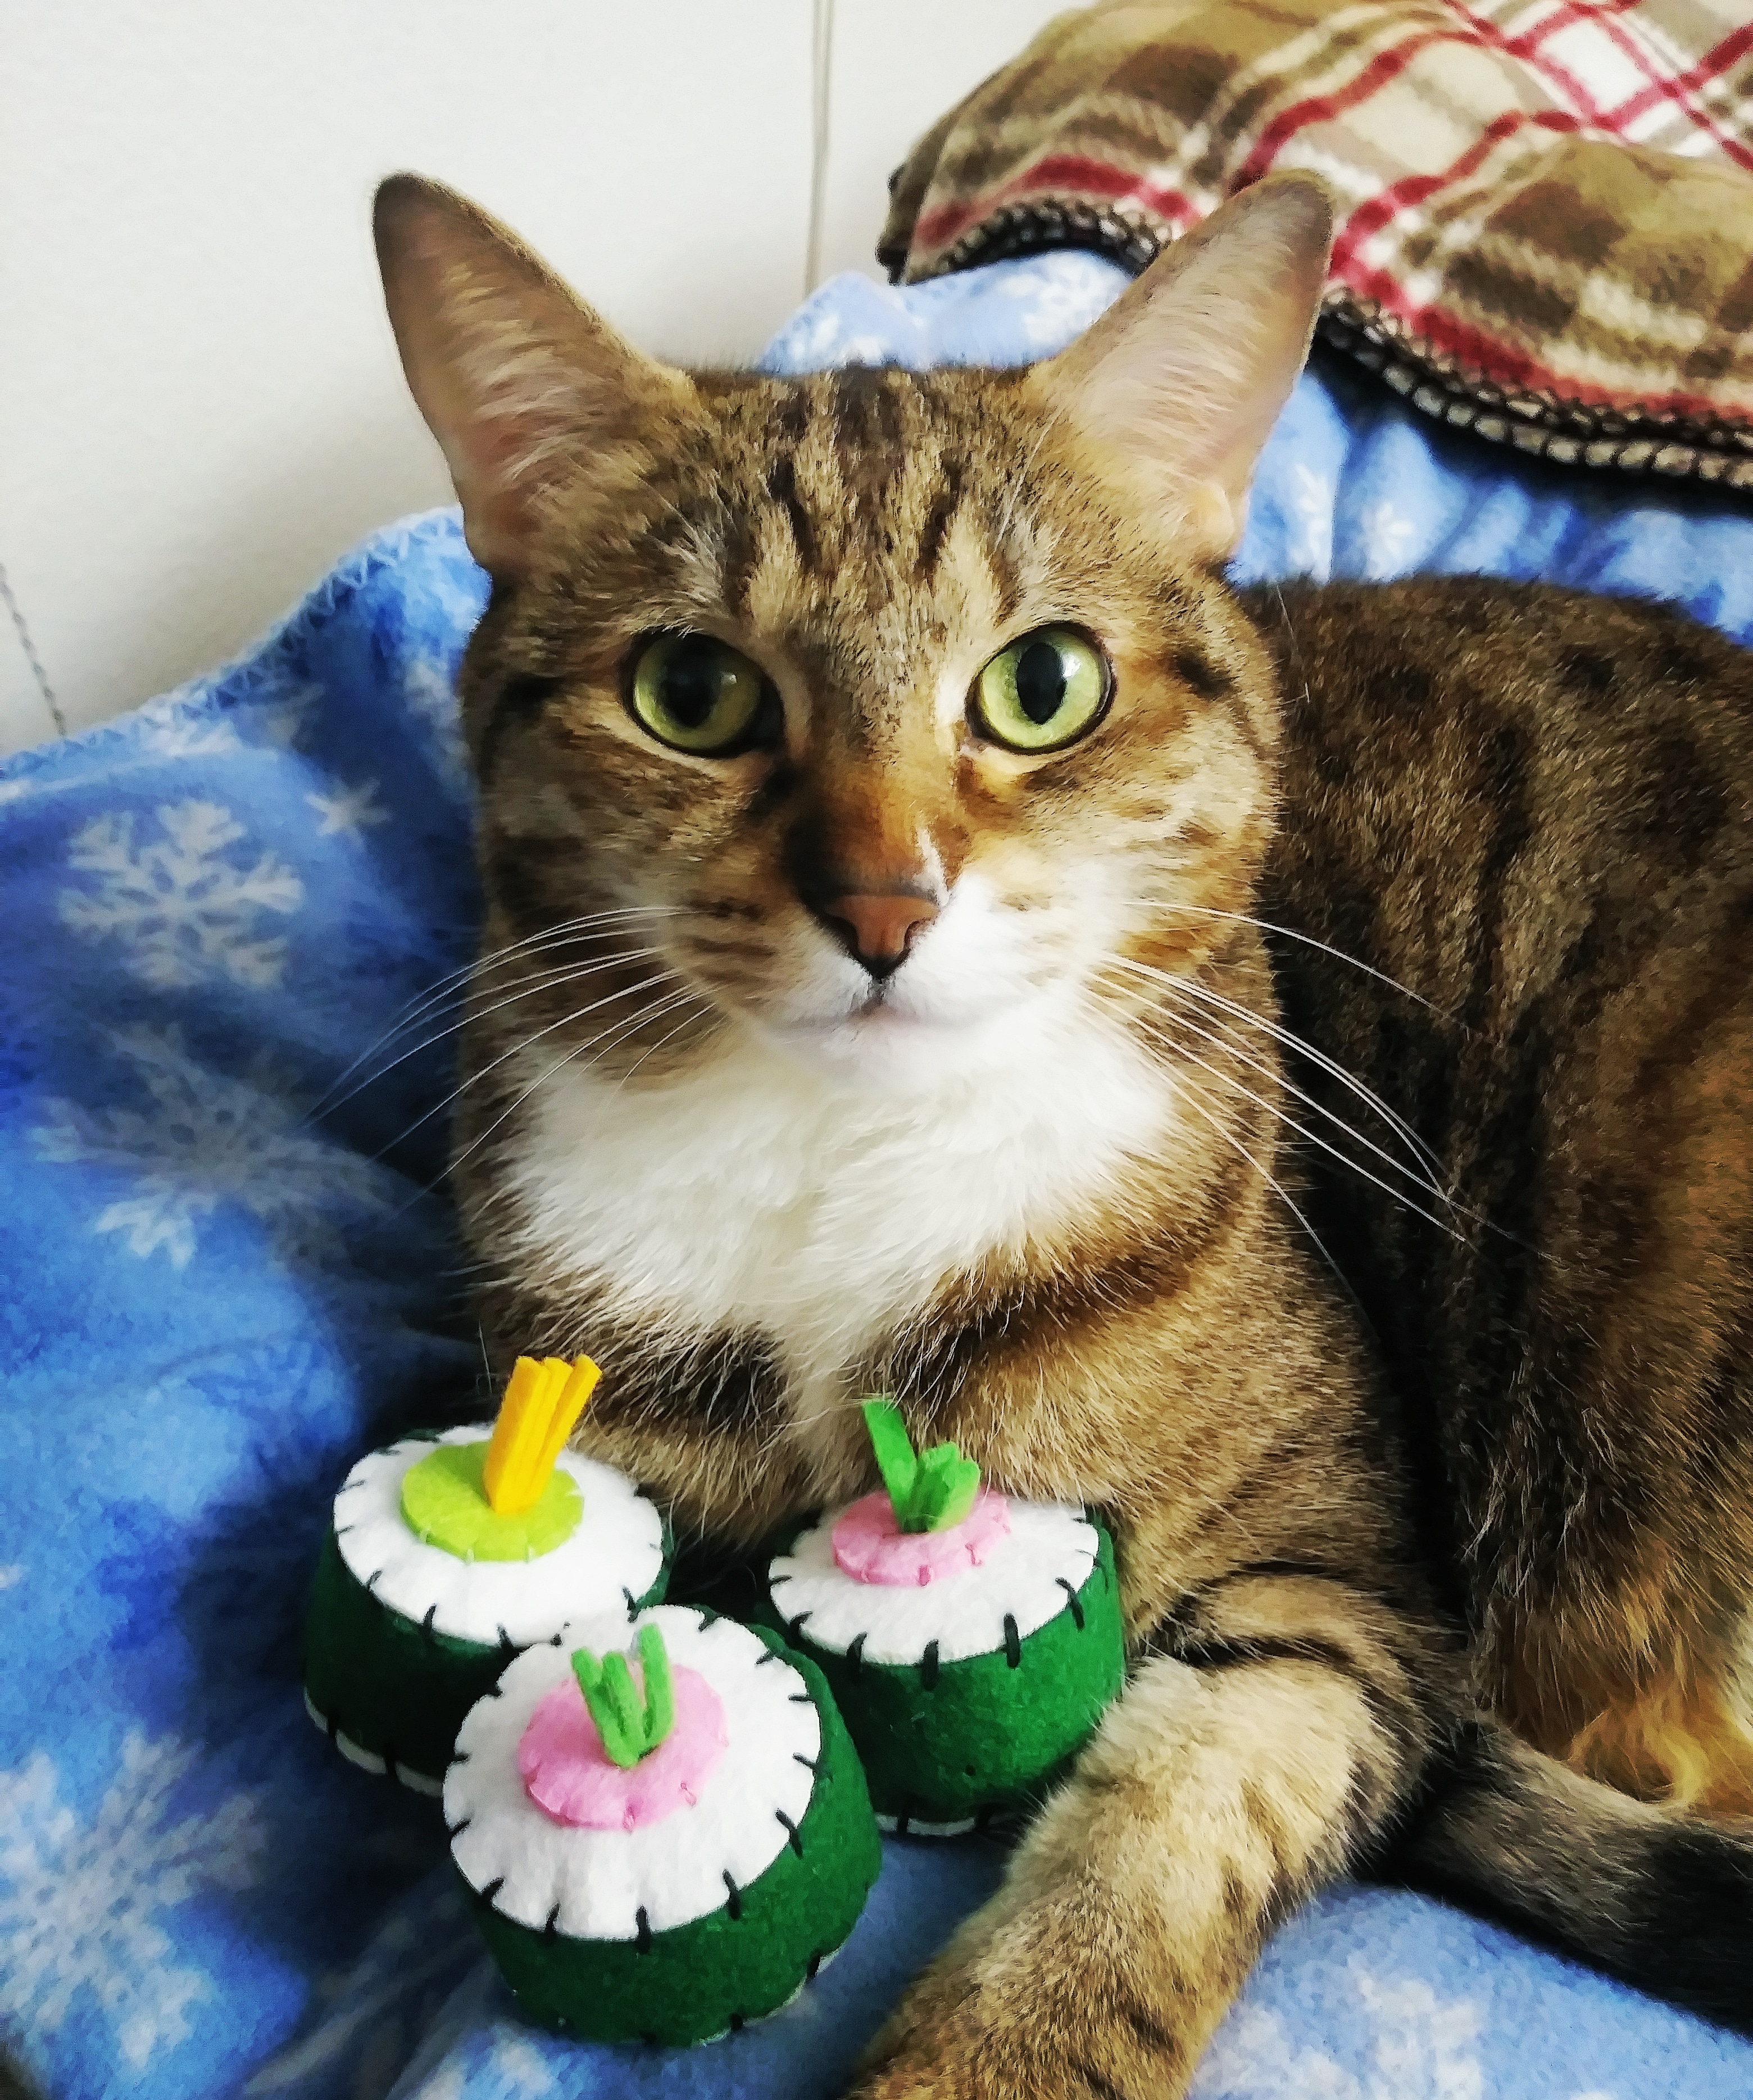
cat, whiskers, small to medium sized cats, dragon li, fauna, tabby cat, cat like mammal, domestic short haired cat, kitten, european shorthair, snout, aegean cat, california spangled, american wirehair